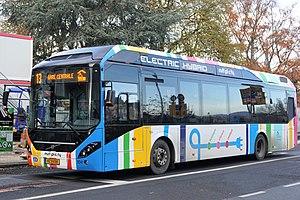
Luxembourg, bus AVL 104 (#MZ8498) sur une ligne 13 du pont Viaduc en direction de la Gare Centrale.